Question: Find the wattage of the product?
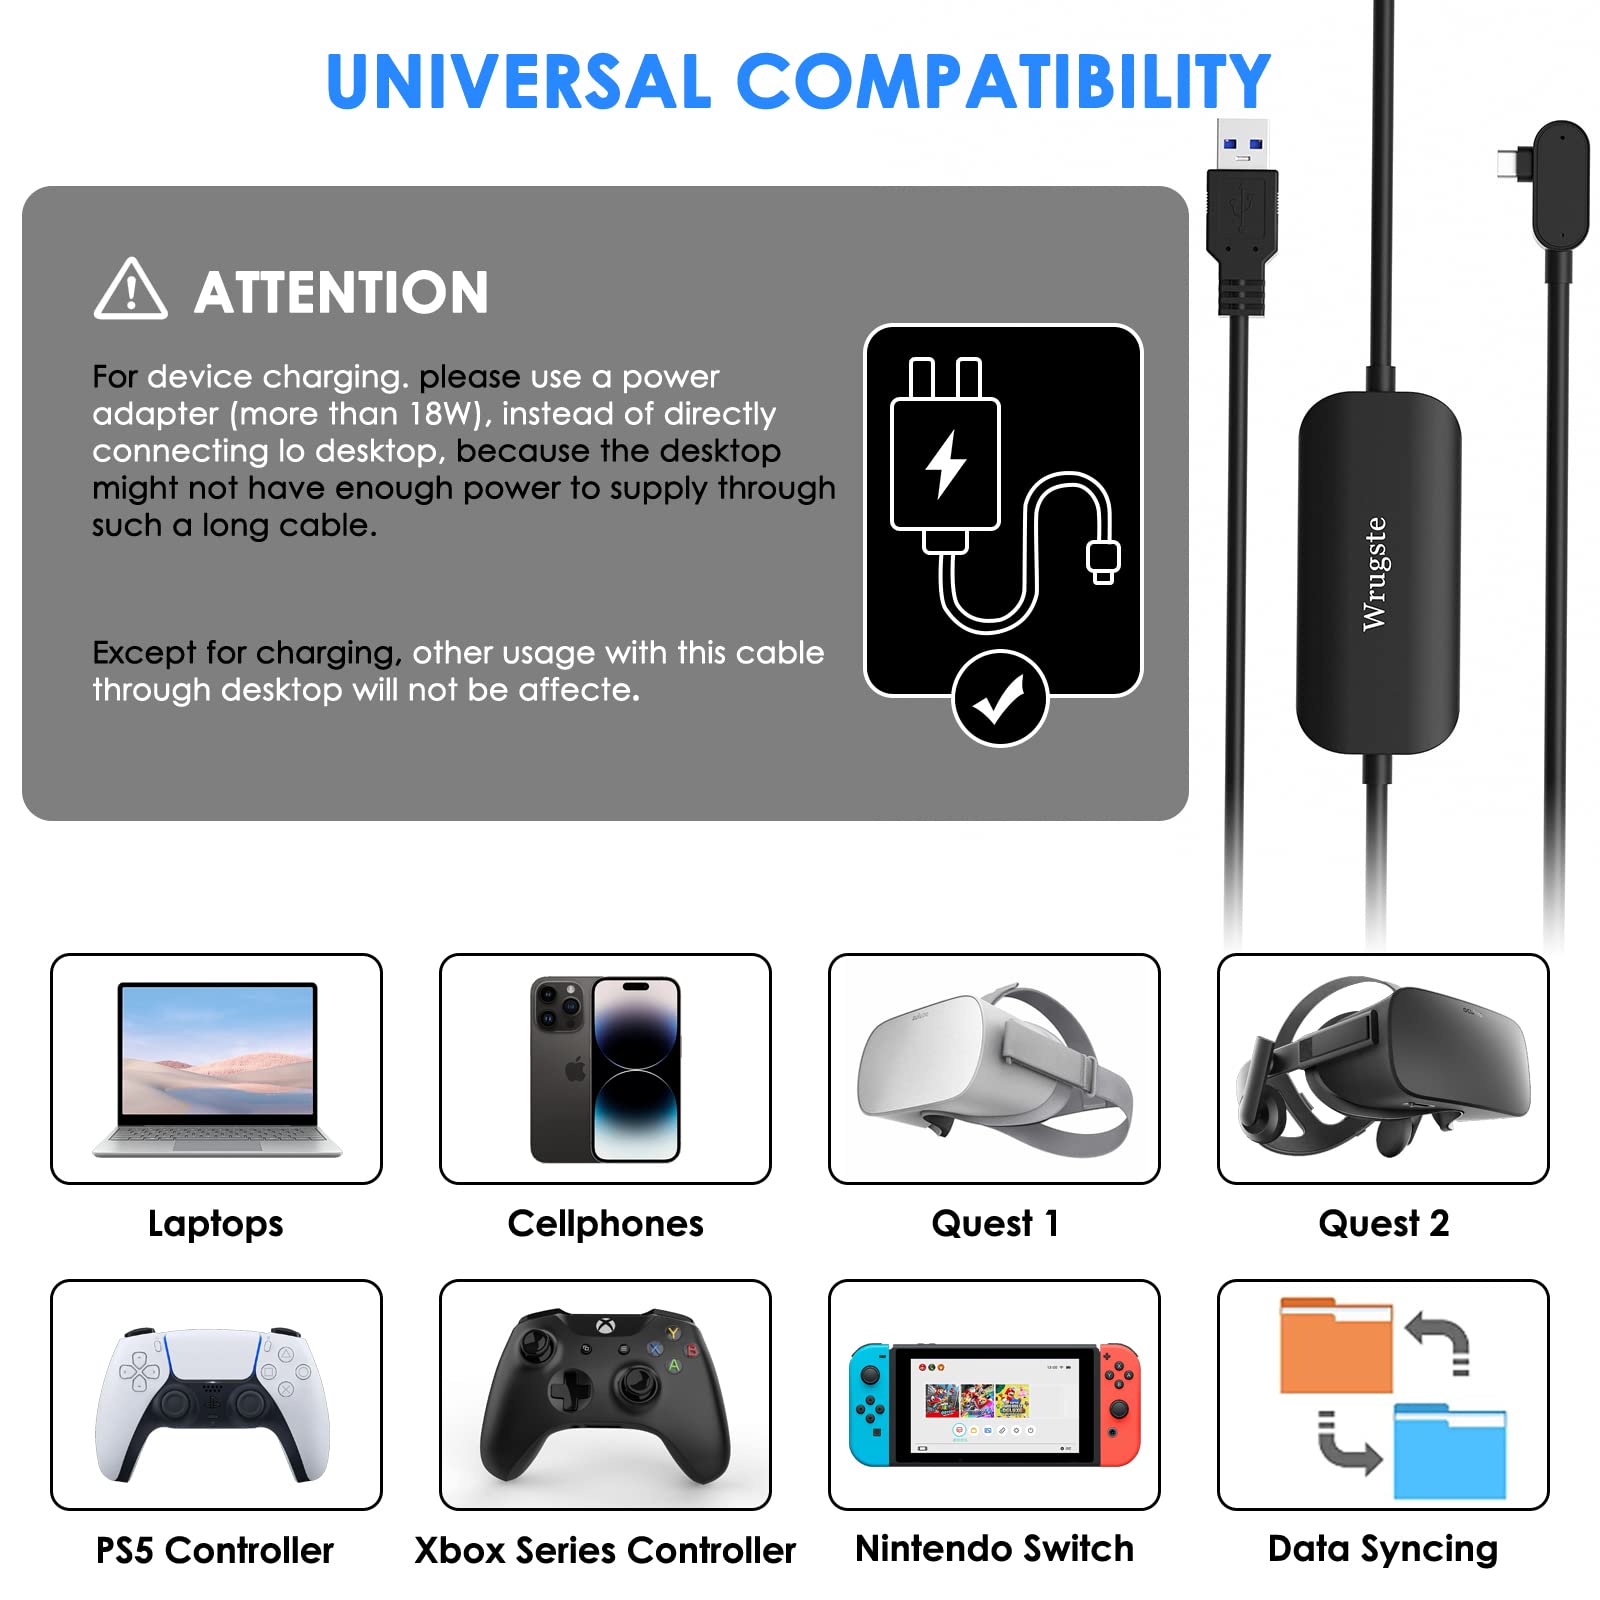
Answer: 18.0 watt